BAR 005

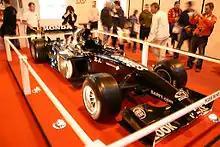
The BAR 04 Concept Car on display at the Autosport International car show in January 2004.

During the 2003-2004 offseason, BAR used the 04 Concept Car, a modified version of the 005, notably featuring a black and gray livery and the Honda RA004E engine from the following season.